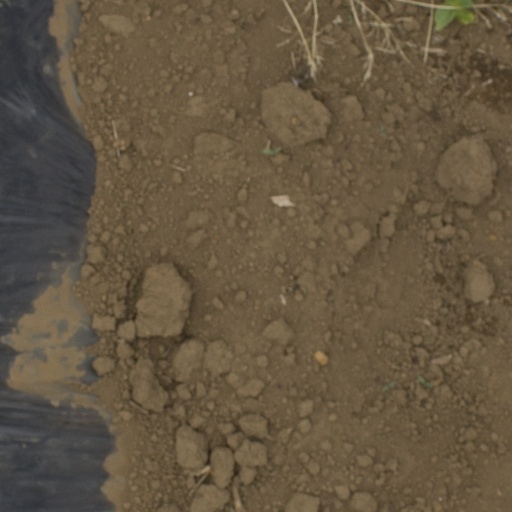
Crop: Jerusalem artichoke